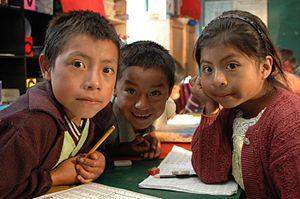
Le terme Quiché désigne un peuple amérindien d'Amérique centrale apparenté aux Mayas. Il désigne également leur langue, ainsi que la nation du même nom à l'ère précolombienne. El Quiché est aussi le nom d'un département du Guatemala moderne.